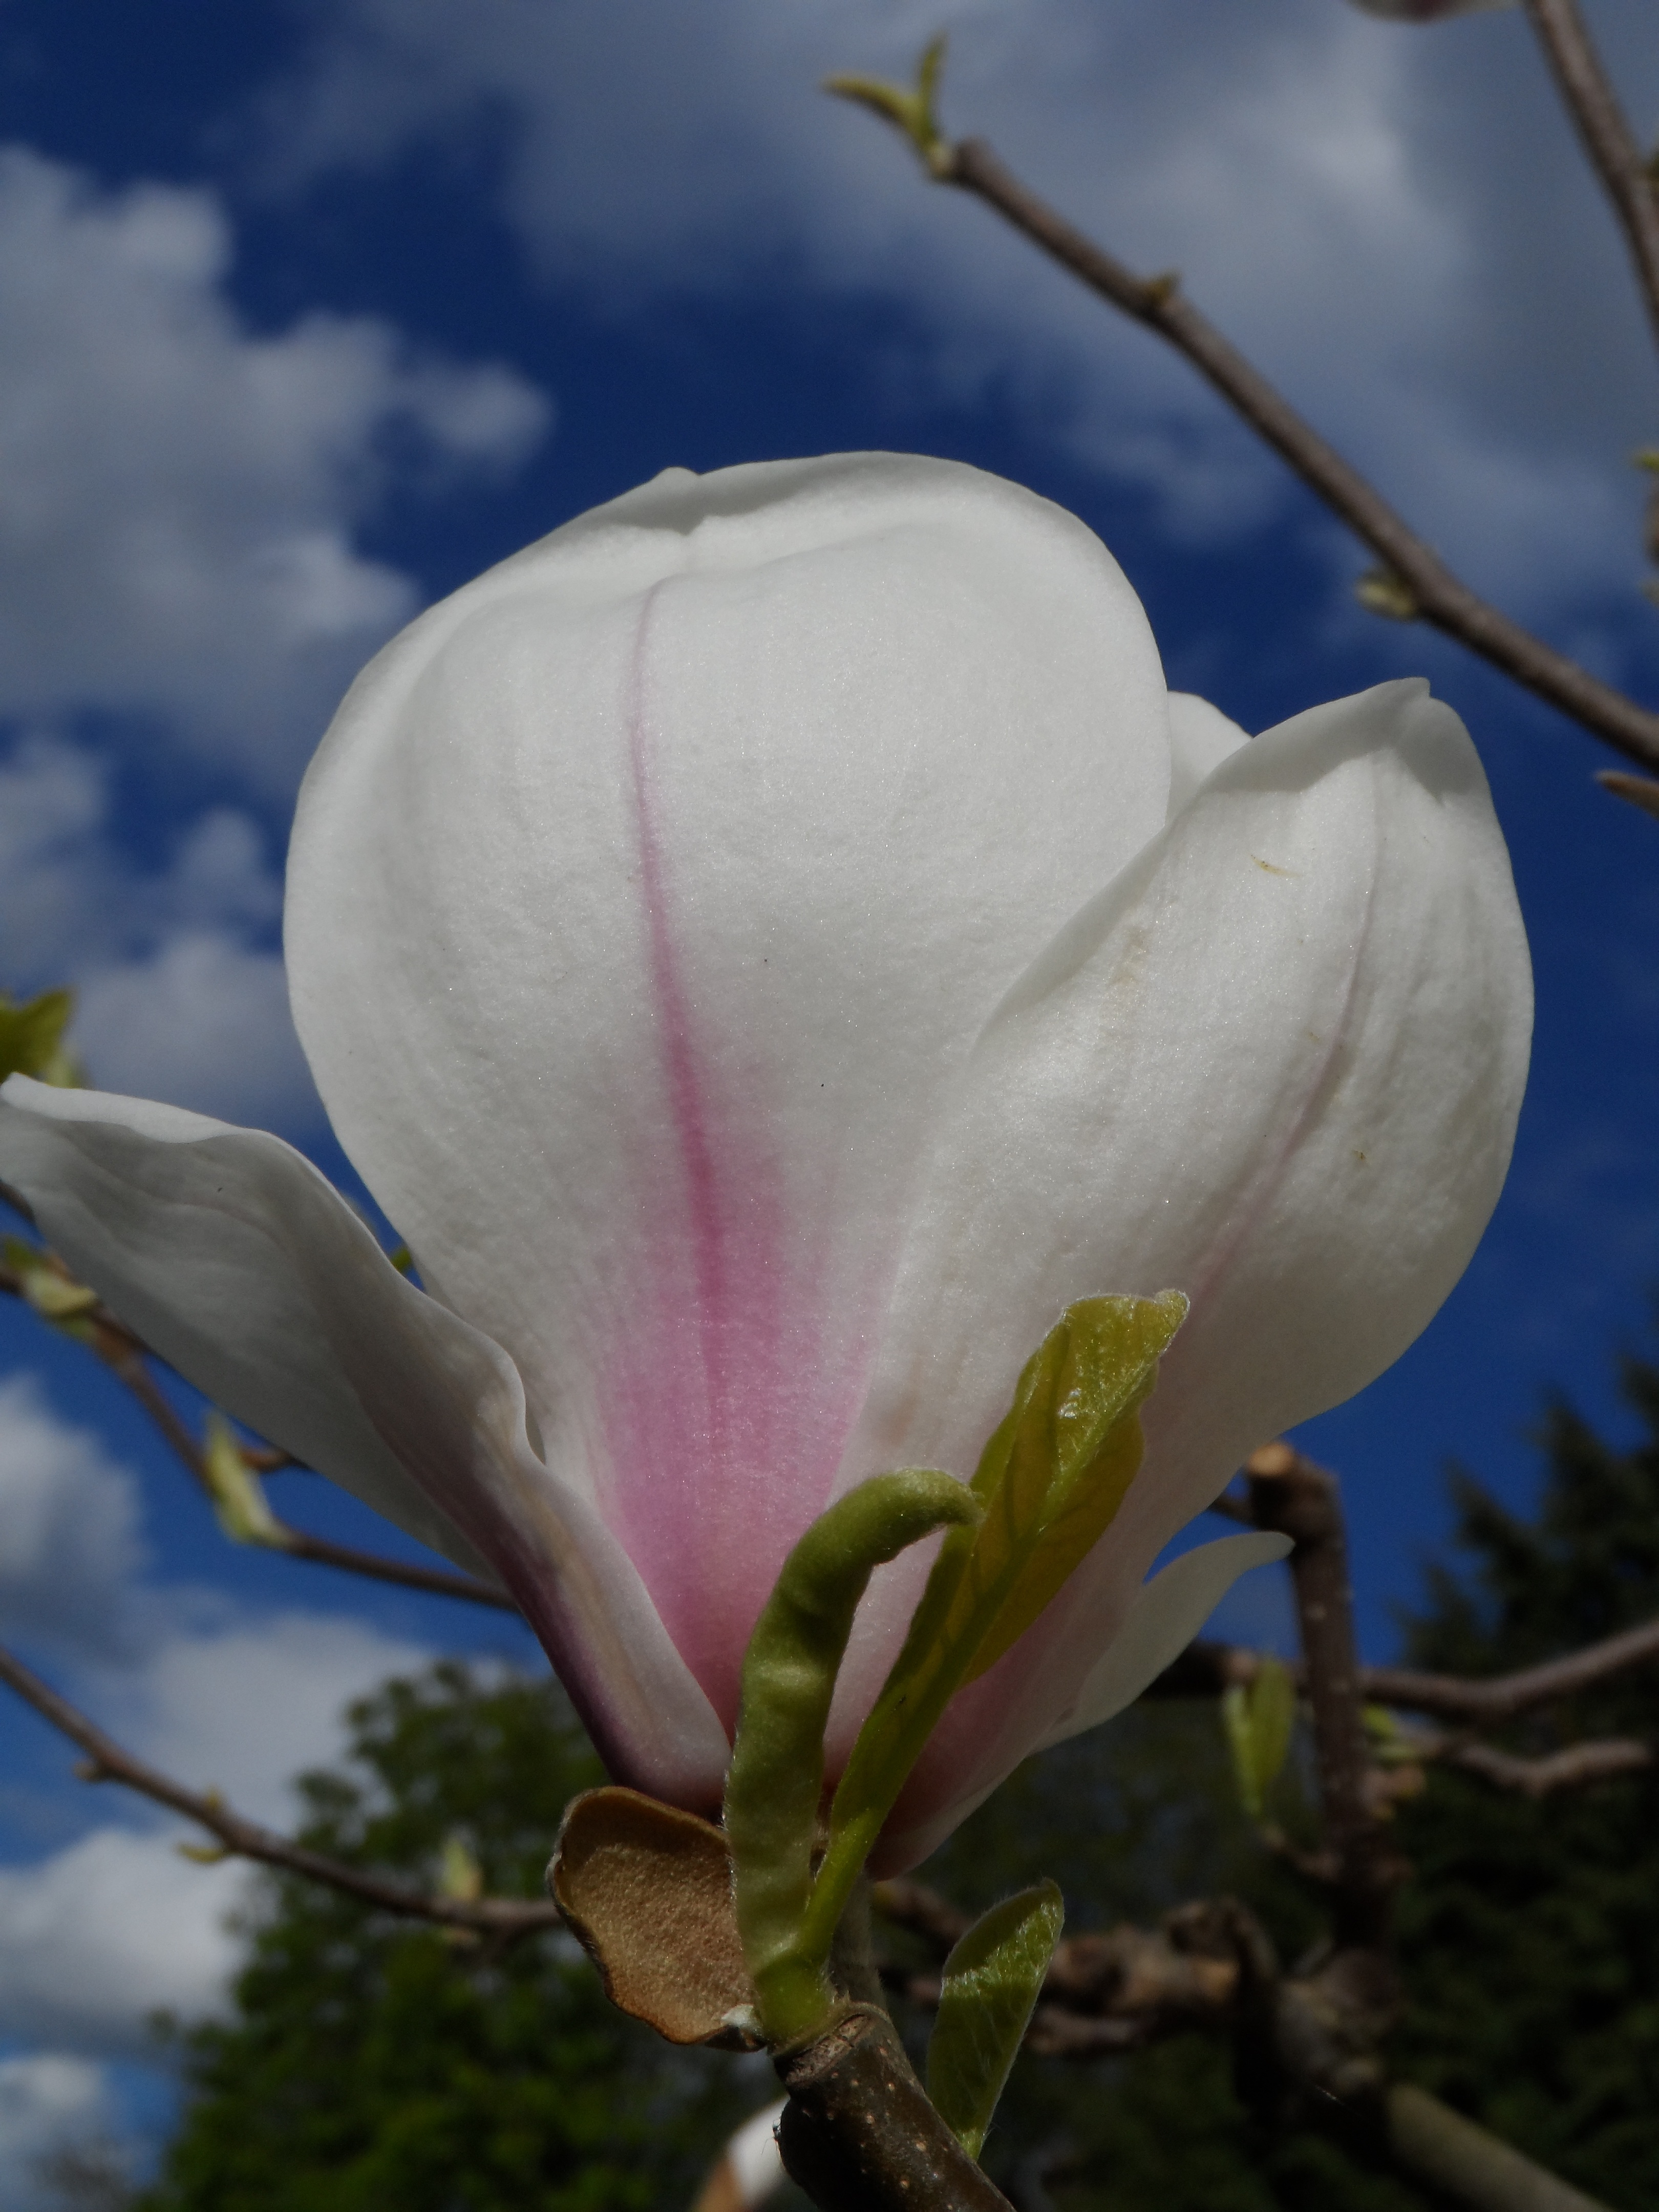
nature, blossom, plant, white, flower, petal, bloom, bush, spring, grow, botany, pink, close, flora, ornamental, magnolia, macro photography, inflorescence, spring awakening, flowering plant, green stuff, seed plant, plant stem, land plant, magnolia family